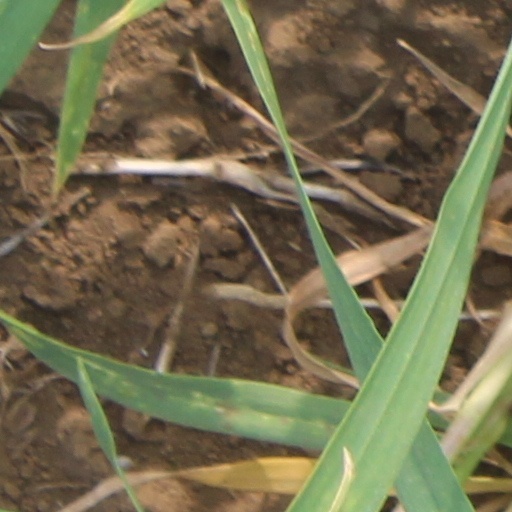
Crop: wheat